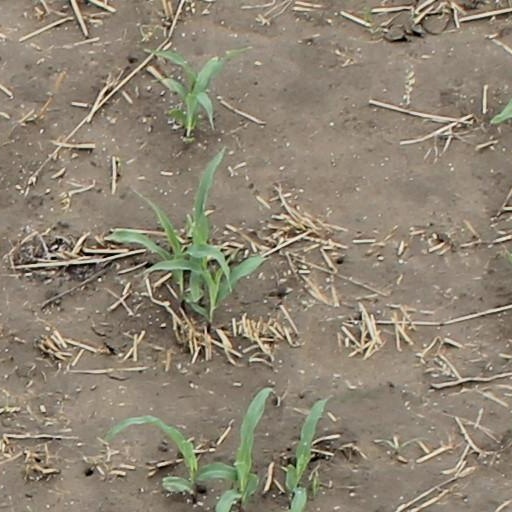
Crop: maize; corn